Ayanga

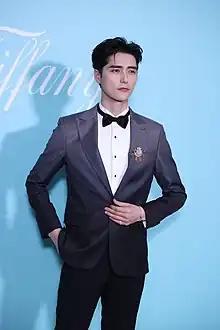
Ayanga at an event by Tiffany & Co, 2023

Ayanga (born 23 October 1989) is a Chinese theatre actor, singer, and songwriter of Mongolian ethnic background from Ordos City, Inner Mongolia, China.